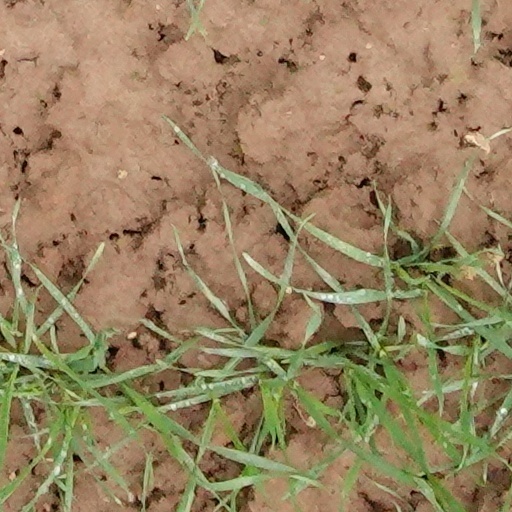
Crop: wheat